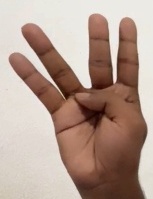
ASL sign: 4